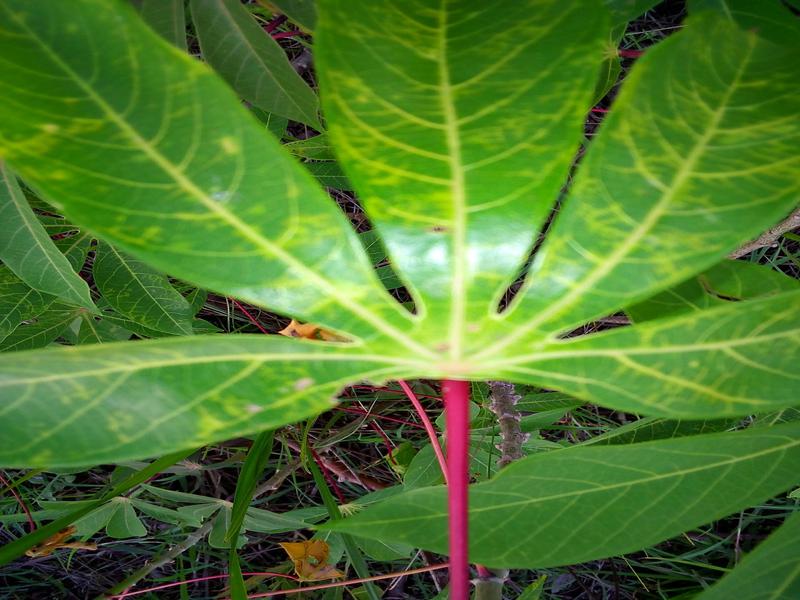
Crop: cassava
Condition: brown_streak_disease